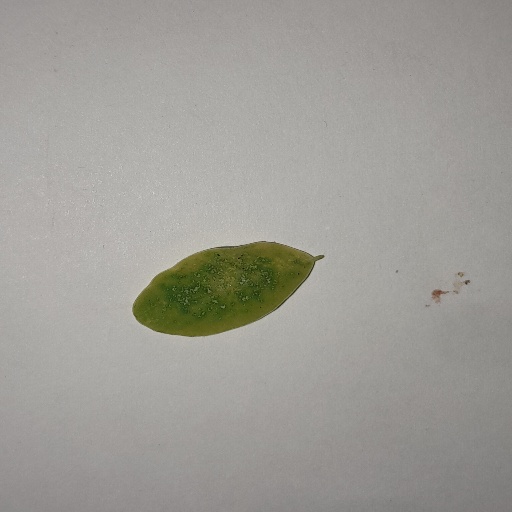
Species: Sojina
Leaf condition: Yellow Leaf